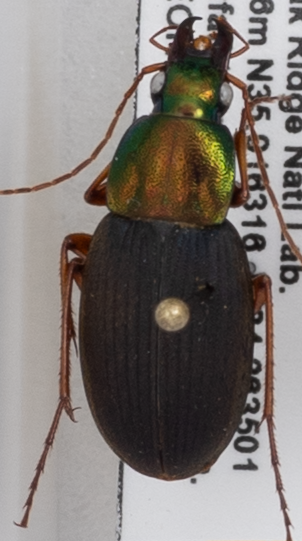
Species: Chlaenius emarginatus
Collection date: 2020-07-22
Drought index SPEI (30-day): -0.632
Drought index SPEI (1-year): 1.45
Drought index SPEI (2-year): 2.09